The Oval (Llandudno)

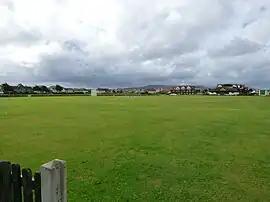

Llandudno Cricket Club Ground is a cricket and football ground in Llandudno, Conwy County Borough, North Wales.